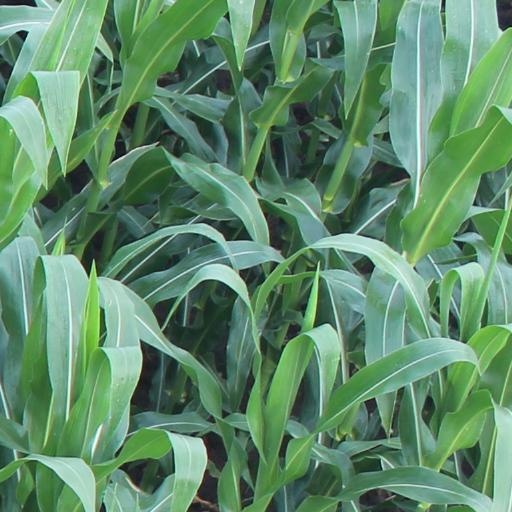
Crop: maize; corn